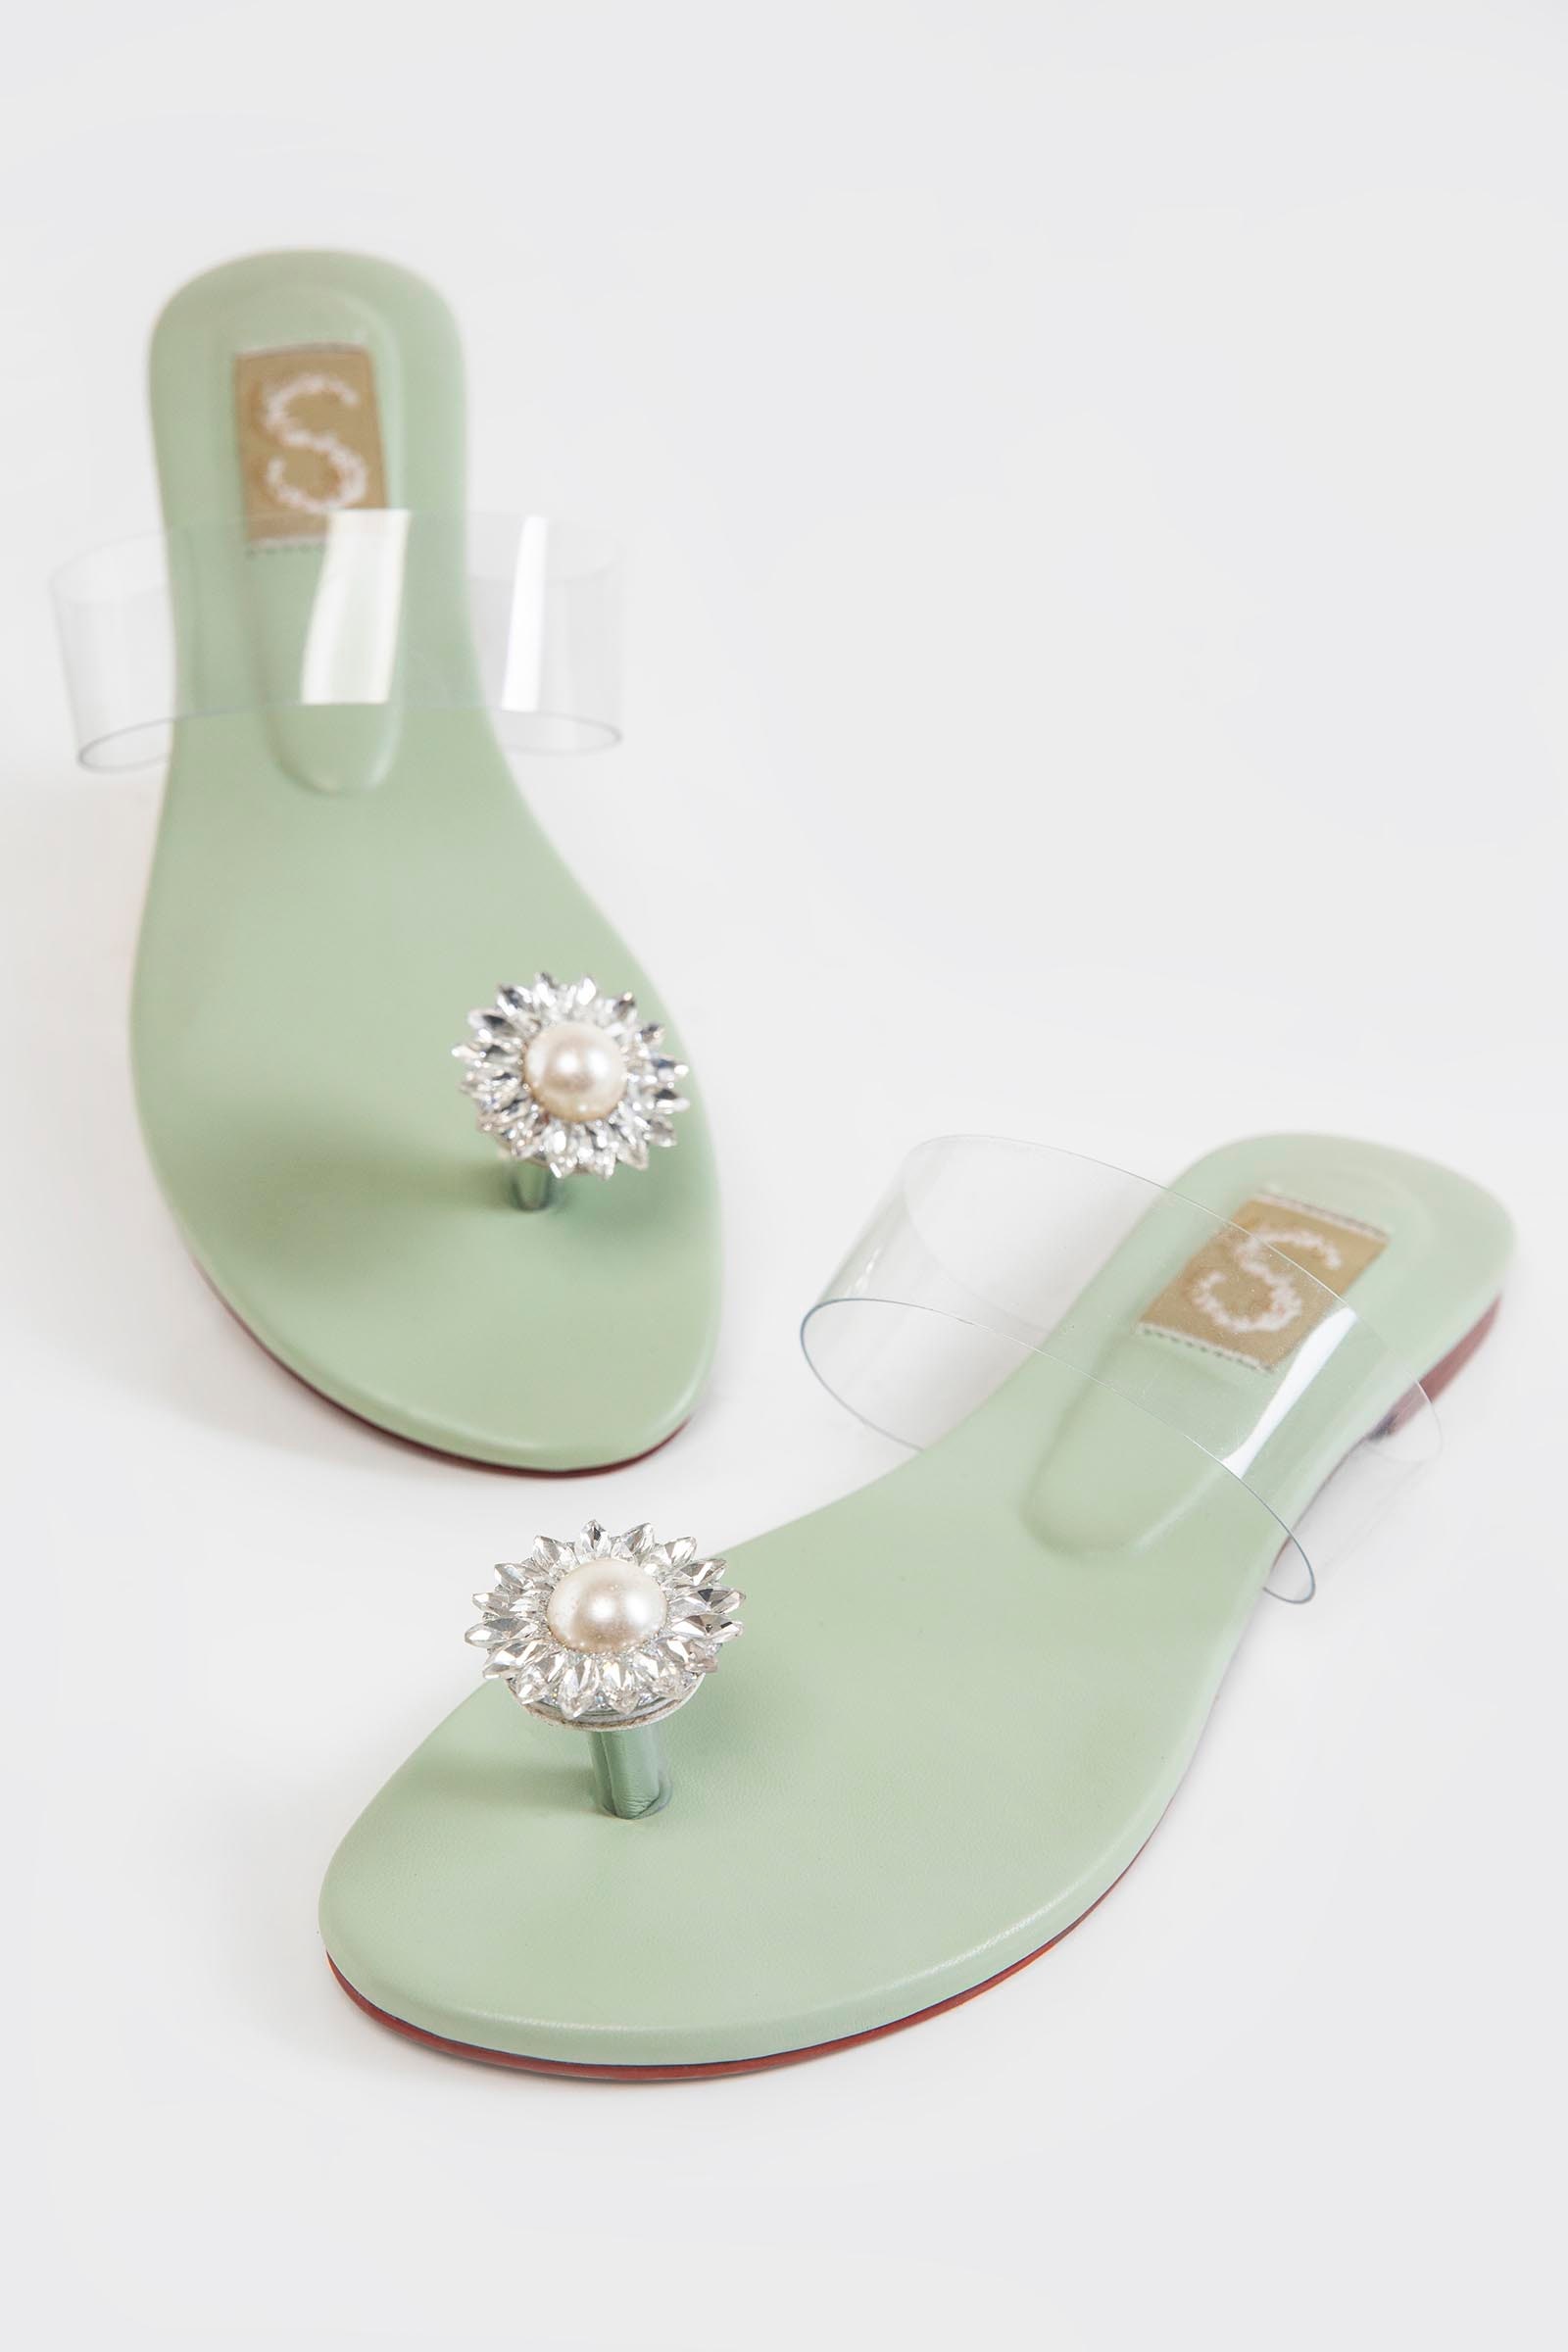
green crystal embellished mule